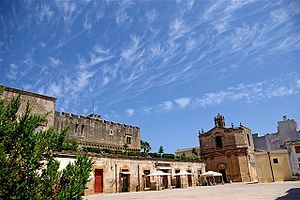
San Vito dei Normanni
San Vito dei Normanni er en italiensk by. Den har ca. indbyggere og ligger i provinsen Brindisi i Apulien.